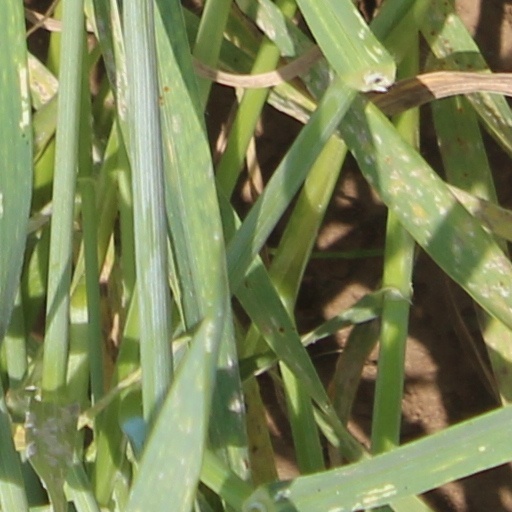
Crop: wheat